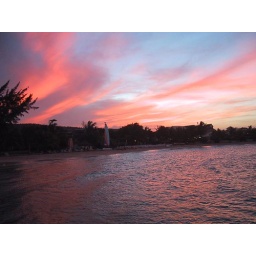
Sunset with boat in water